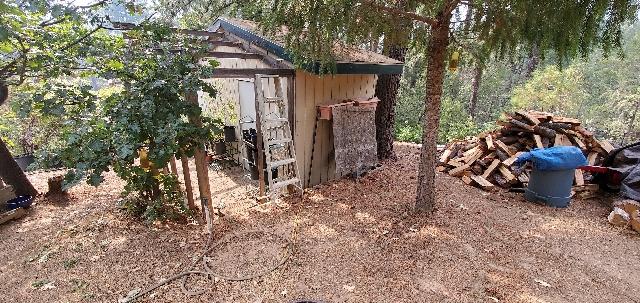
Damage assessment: no_damage